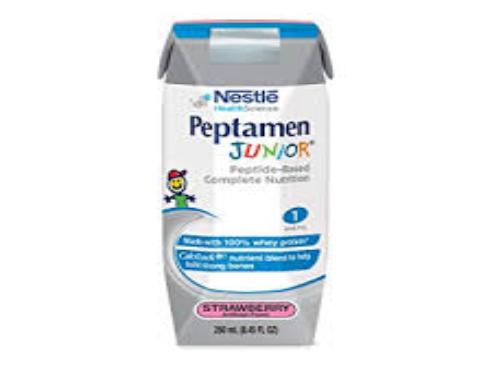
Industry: Food